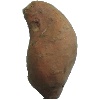
Label: potato_sweet